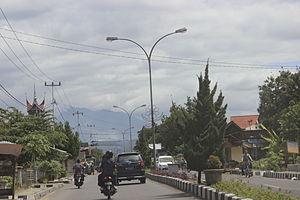
Payakumbuh est une ville du Sumatra occidental, en Indonésie. Elle compte plus de 122 000 habitants et couvre une superficie de 80,43 km². Elle est située dans les hautes terres de Minangkabau, à 120 km de Padang et 180 km de Pekanbaru.